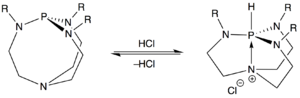
Équilibre entre la forme proazaphosphatrane et l'azaphosphatrane correspondant
Une base de Verkade, du nom de leur découvreur John G. Verkade, est une superbase de type proazaphosphatrane qui fait partie des bases non nucléophiles.